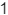
Number: 1